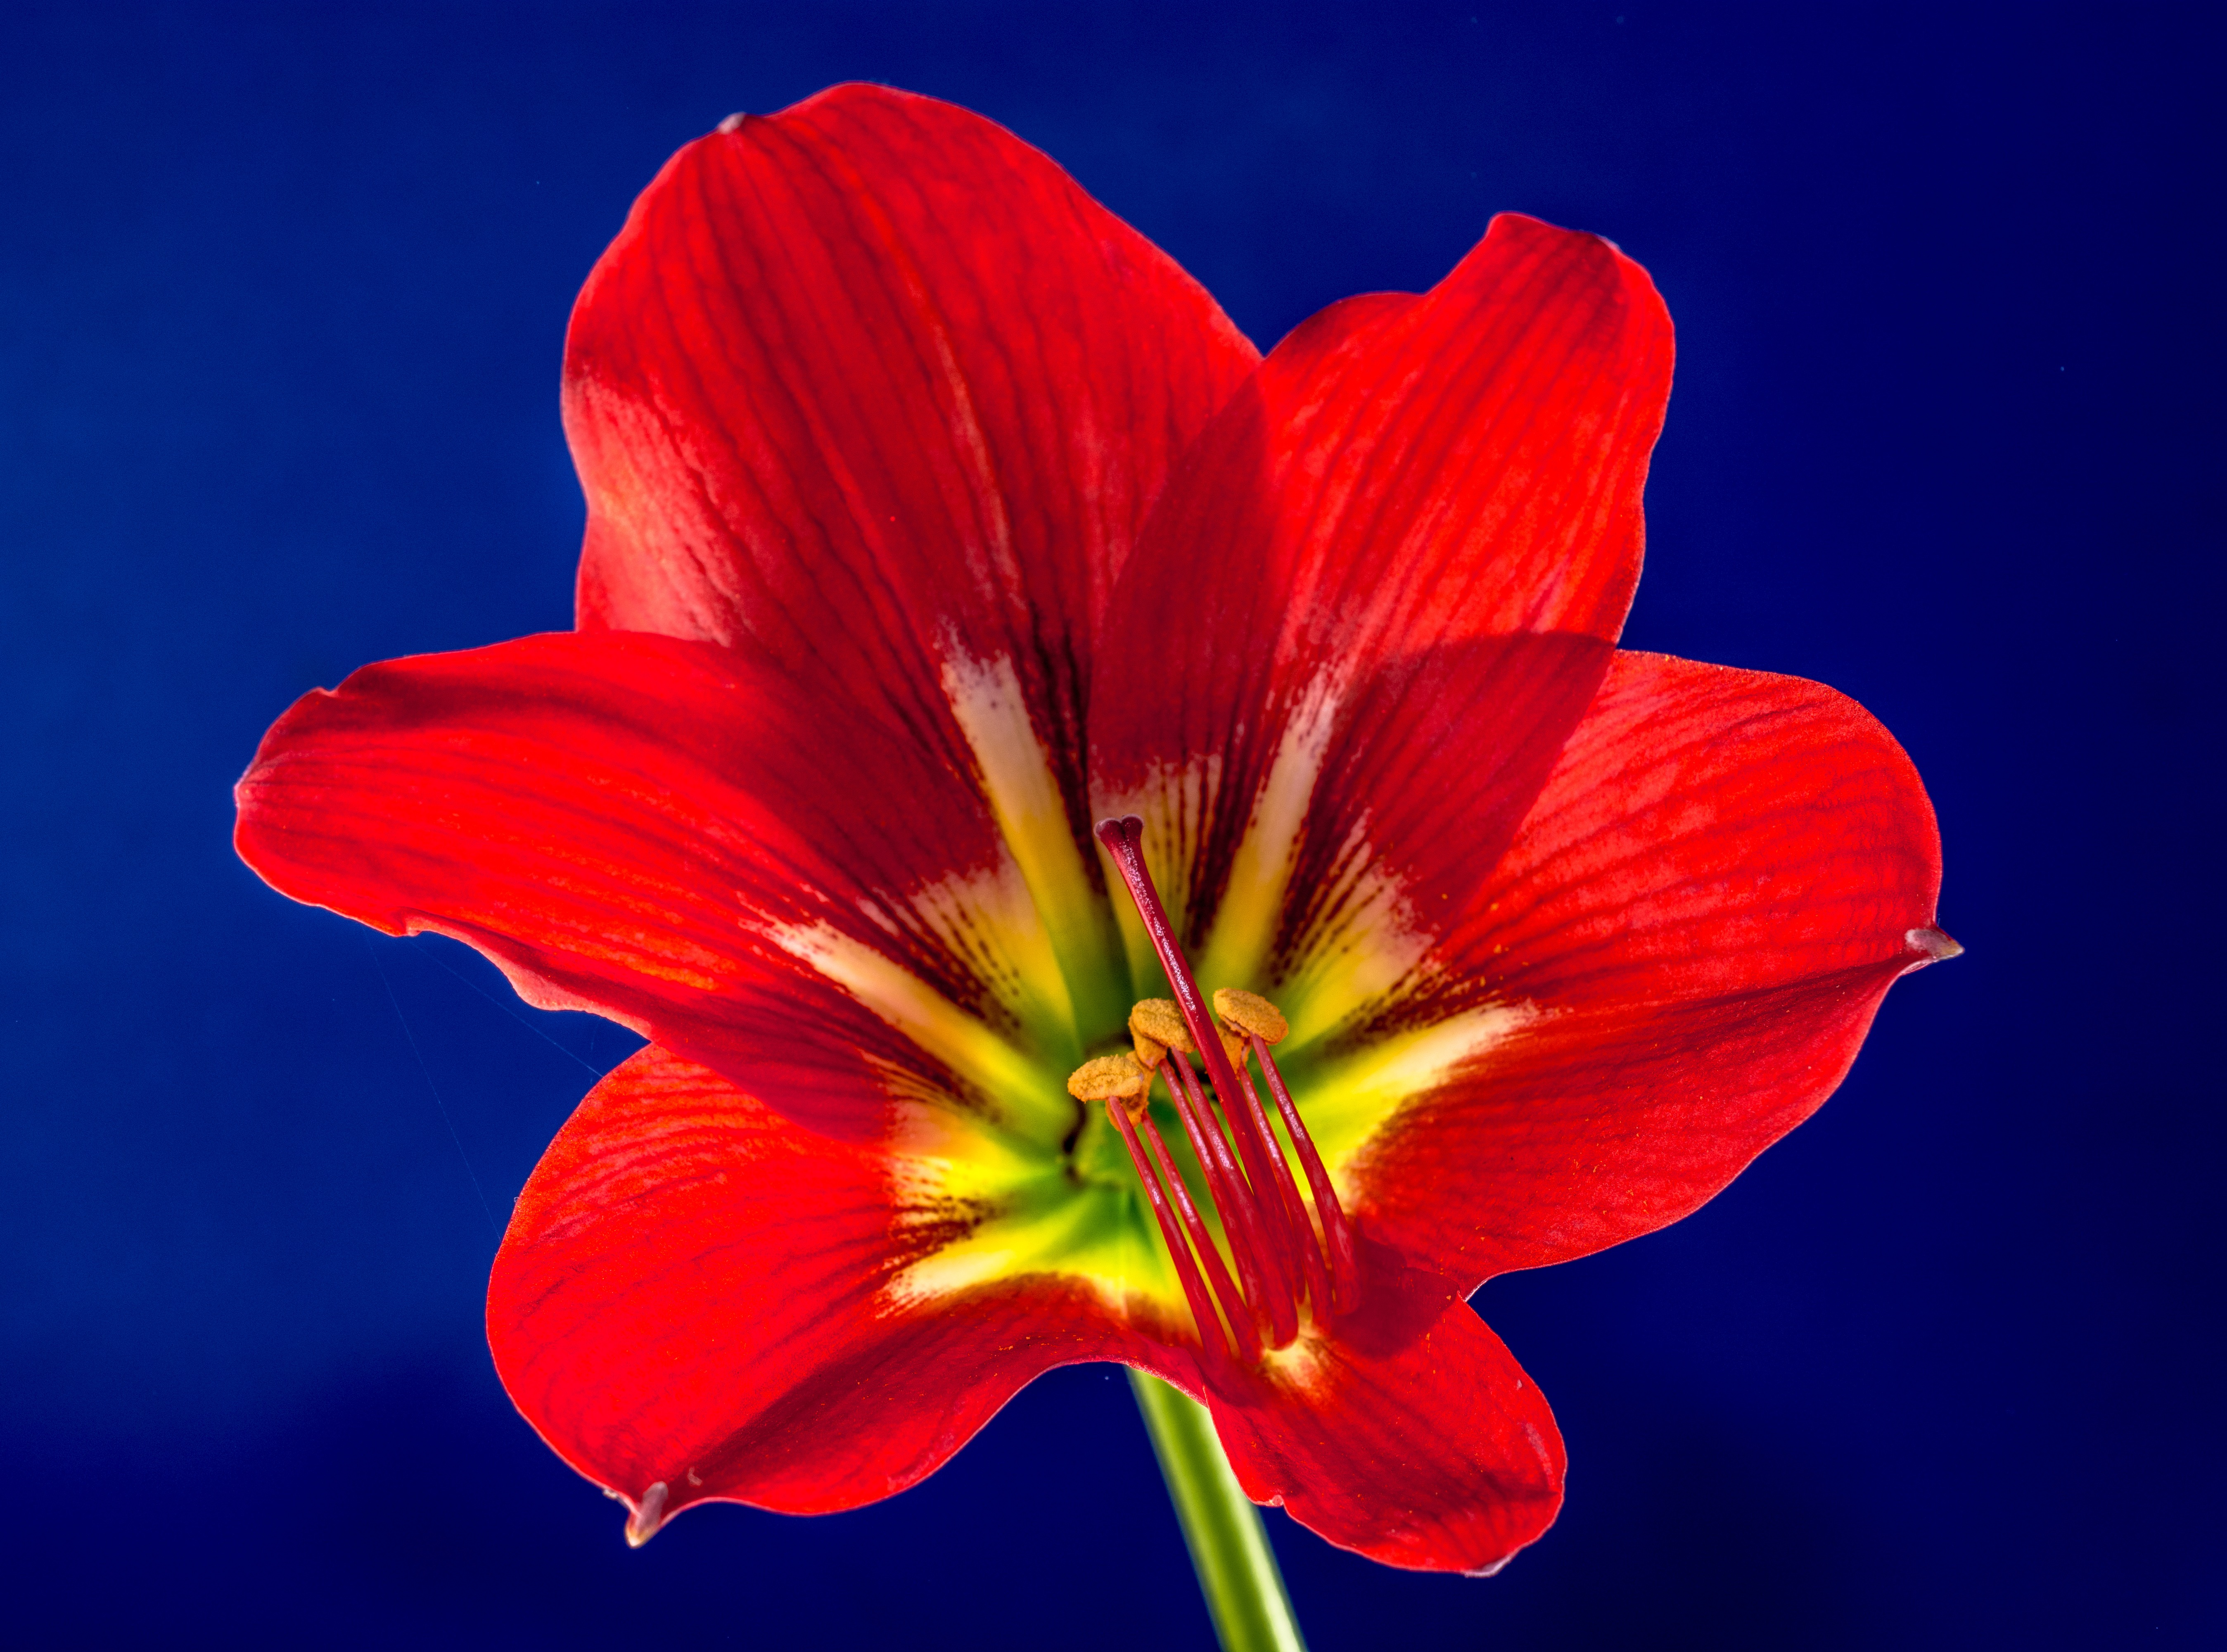
blossom, plant, flower, petal, bloom, red, flora, close up, daylily, macro photography, flowering plant, plant stem, land plant